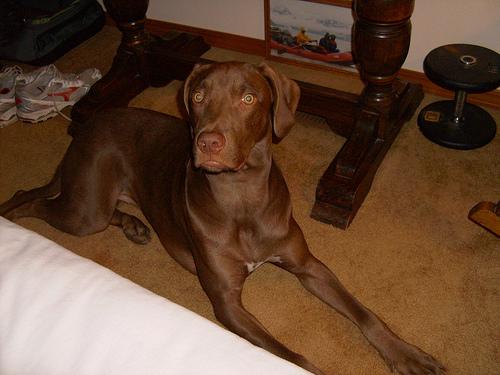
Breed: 210-n000048-vizsla